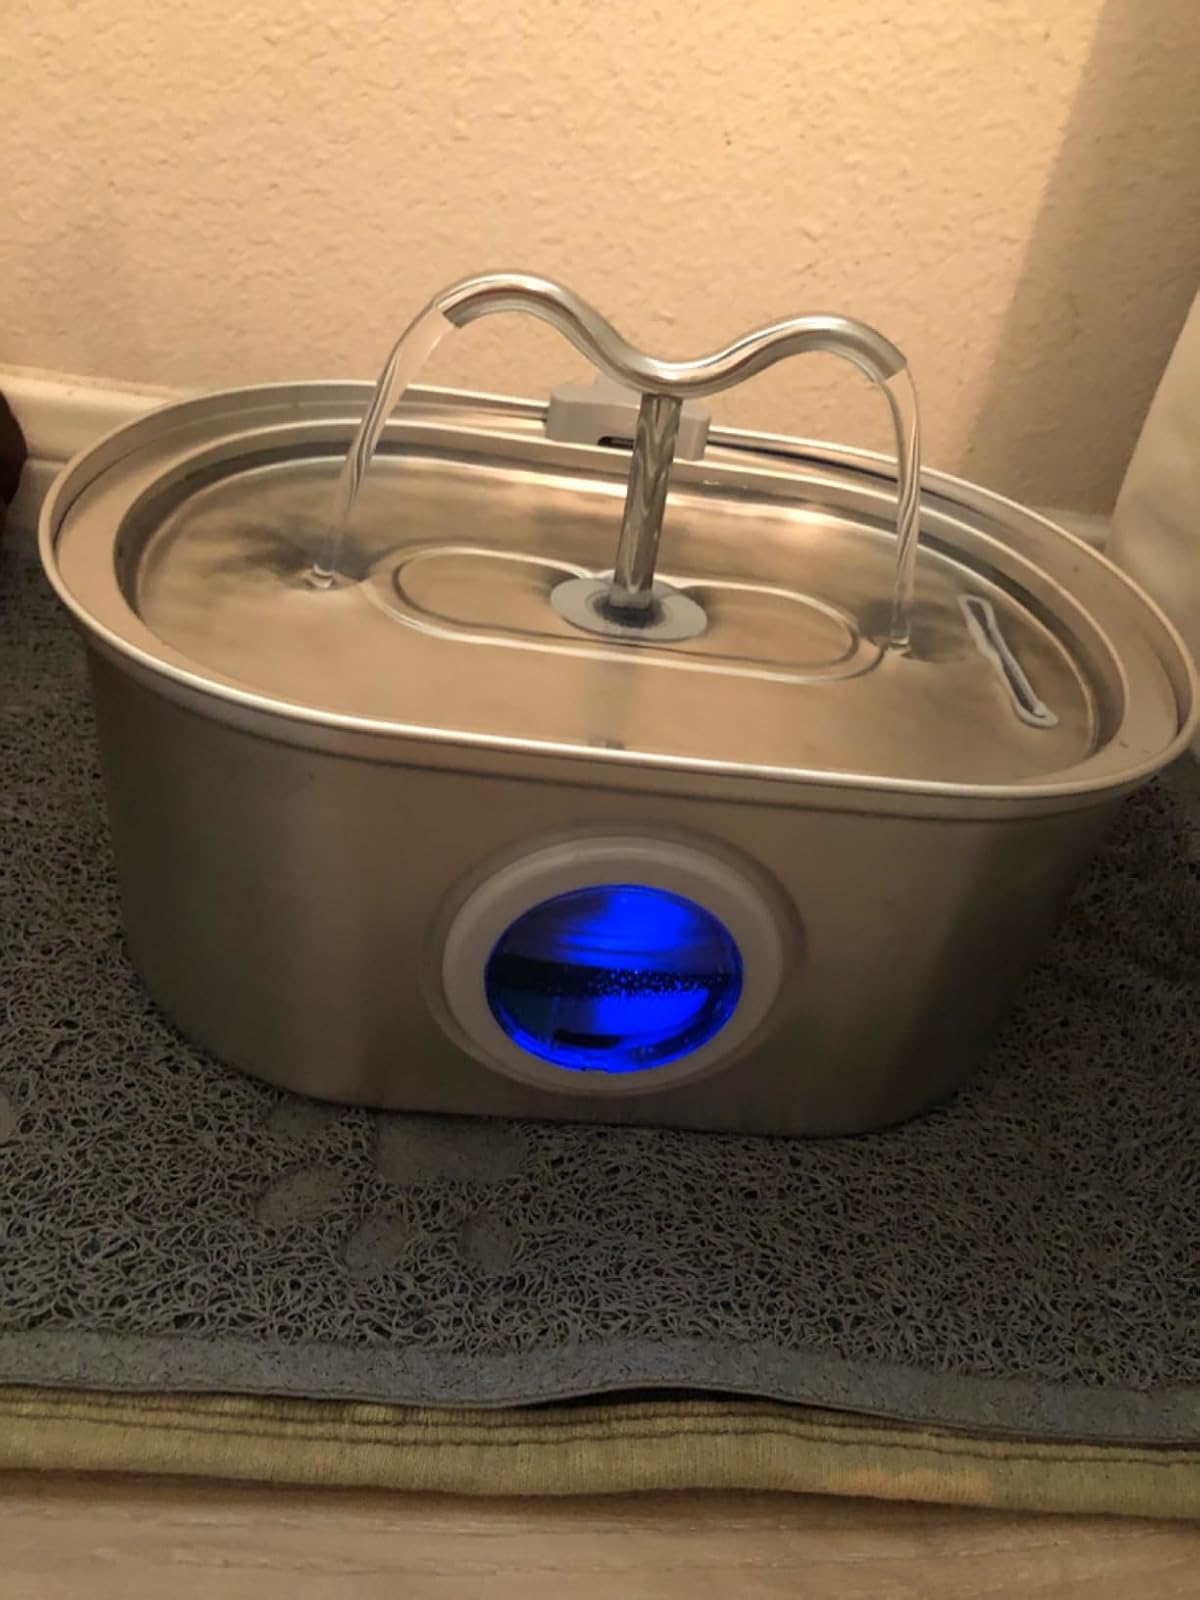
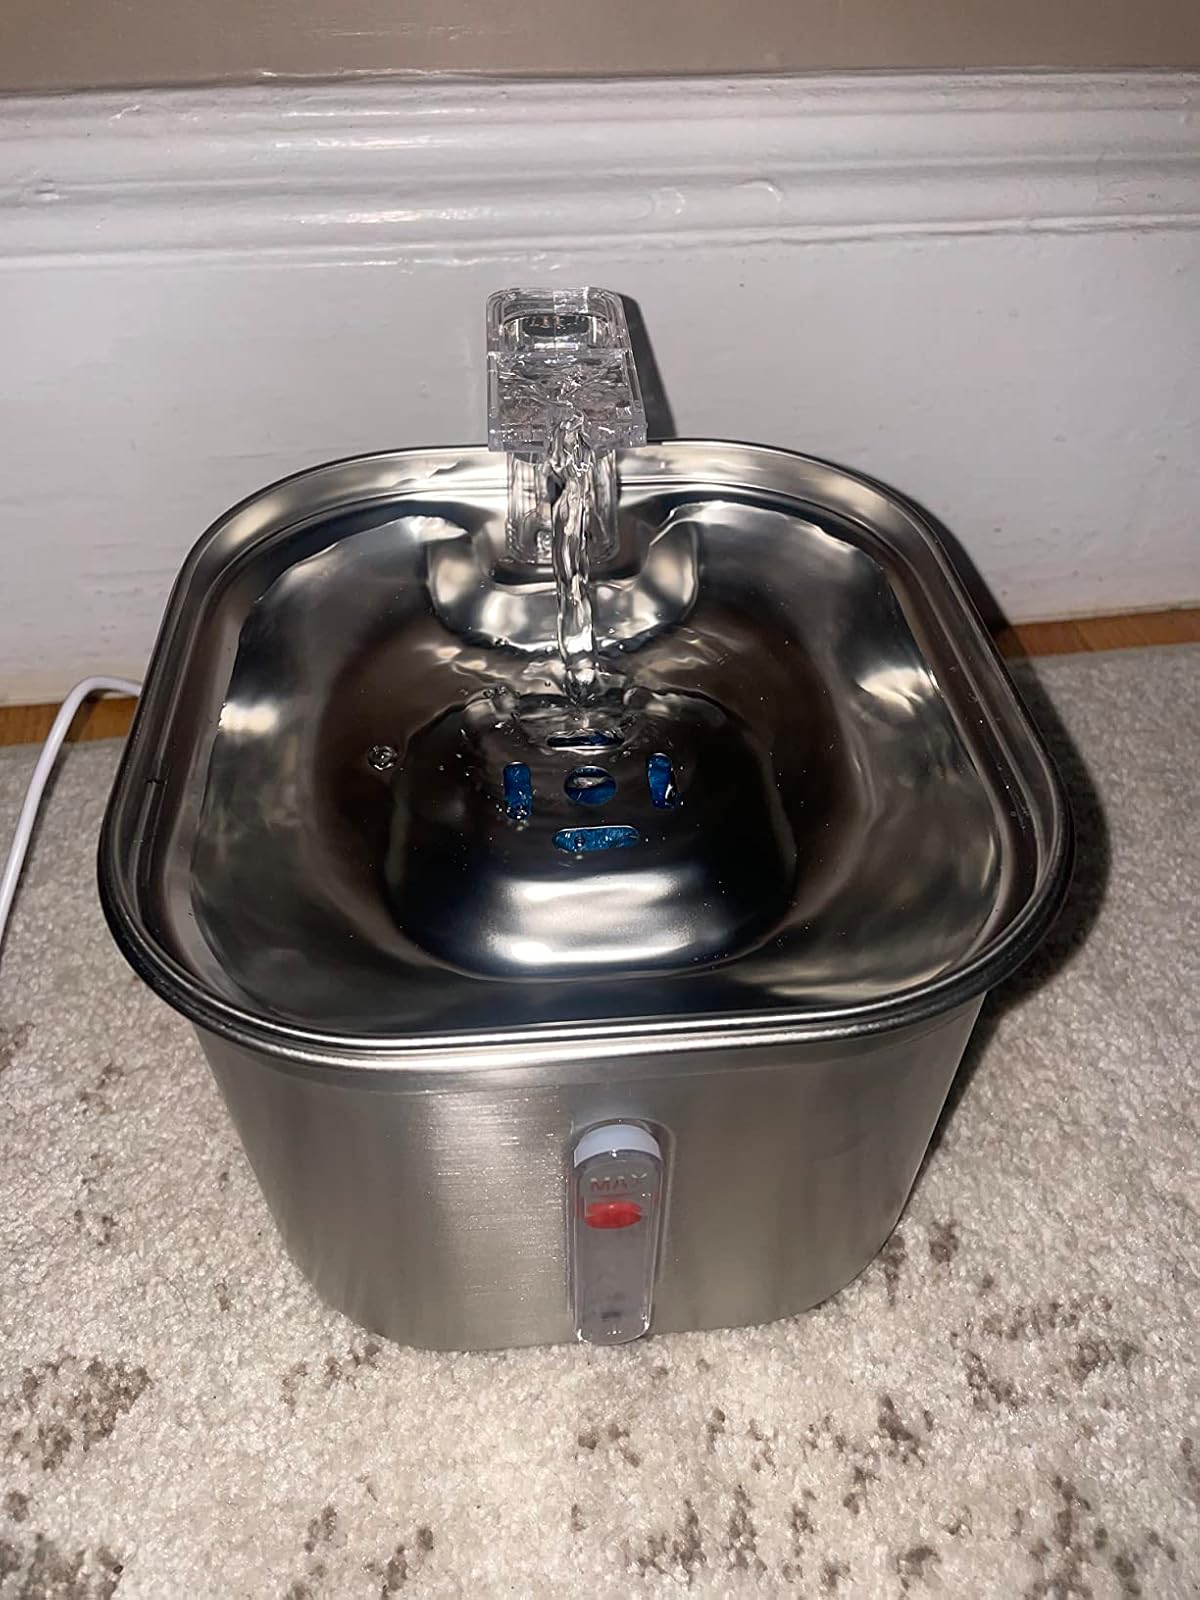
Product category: items_bowl
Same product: no